Question: Please indicate a possible affordance area of cup that can be used for holding
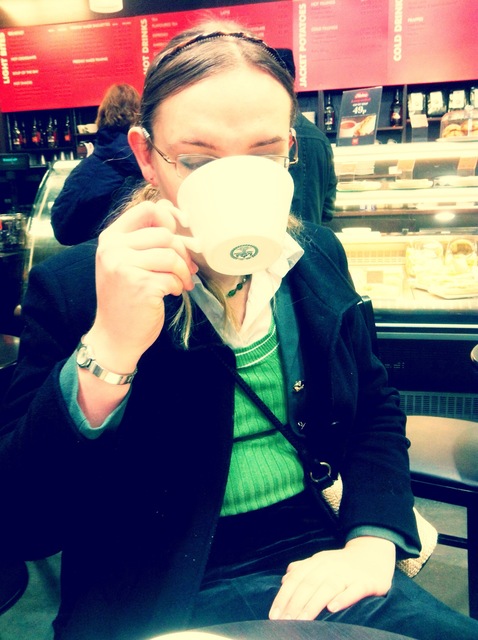
Answer: [150.5, 147.5, 296.5, 277.5]